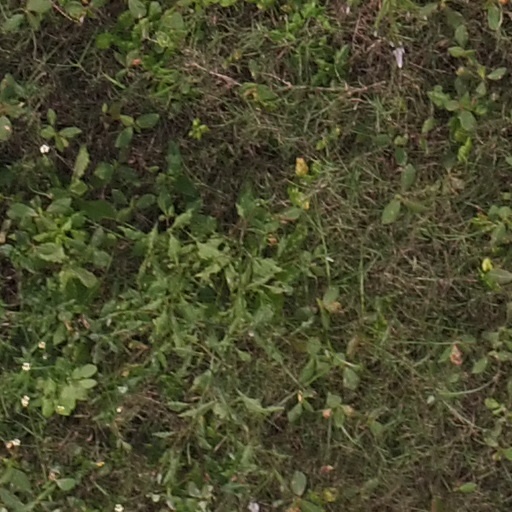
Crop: maize; corn